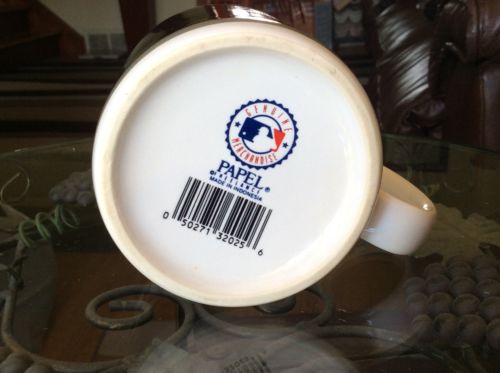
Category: mug